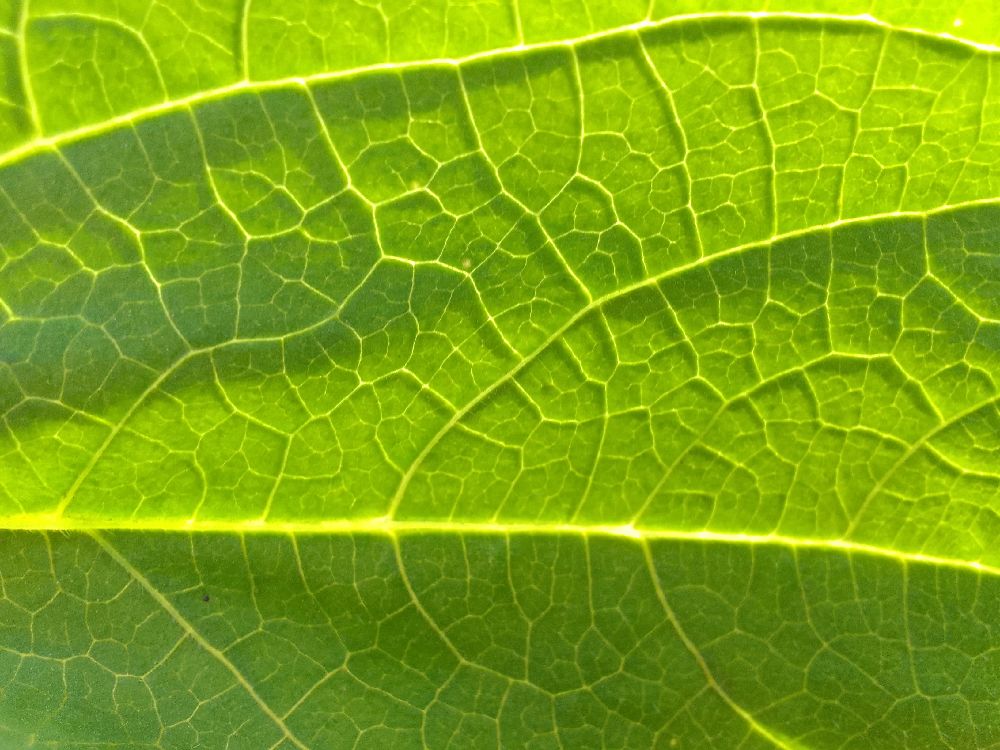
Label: healthy